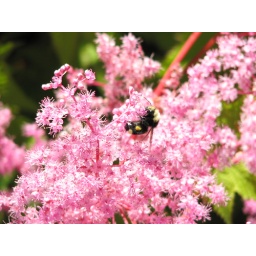
Black &amp;amp; yellow in a cloud of pink.